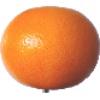
Label: Grapefruit Pink 1